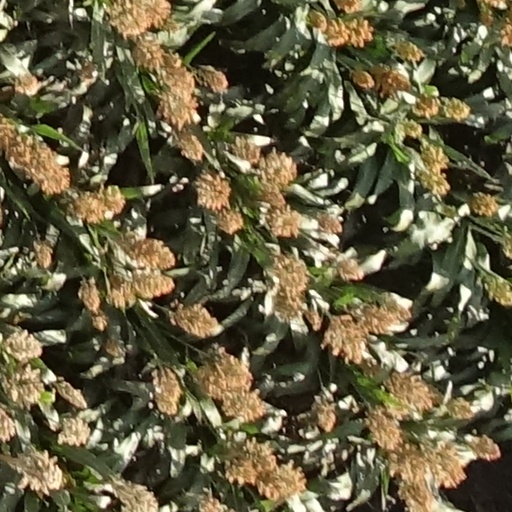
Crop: sorghum